Rashi Synagogue

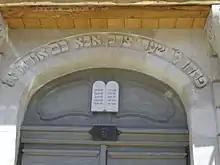
Verse of Torah and the Tablets of Stone above the entrance to the building

The building was developed on the site of a former abbey dating back to the 16th century. It was built in the Renaissance style and was restored in the 20th and 21st century. The compound is made up of a timber-frame house with corbel arches dating back to the 16th century and another house dating back to the 18th century.